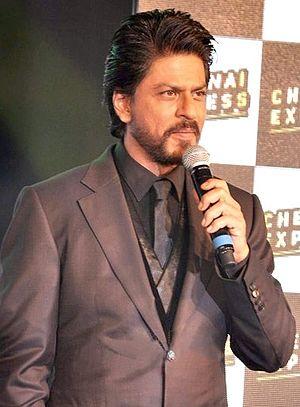
Shahrukh Khan, parfois orthographié Shah Rukh Khan et familièrement appelé SRK, est un acteur et producteur indien, occasionnellement showman et présentateur de jeu télévisé, né le 2 novembre 1965 à Delhi.